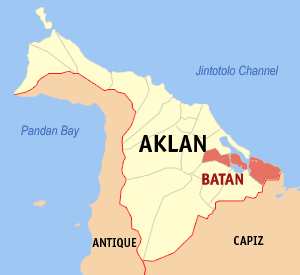
Batan est une municipalité de la province d'Aklan, aux Philippines.